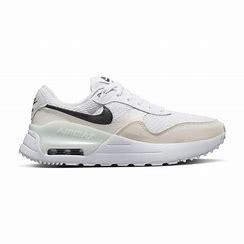
Brand: Nike
Model: Air Max Systm